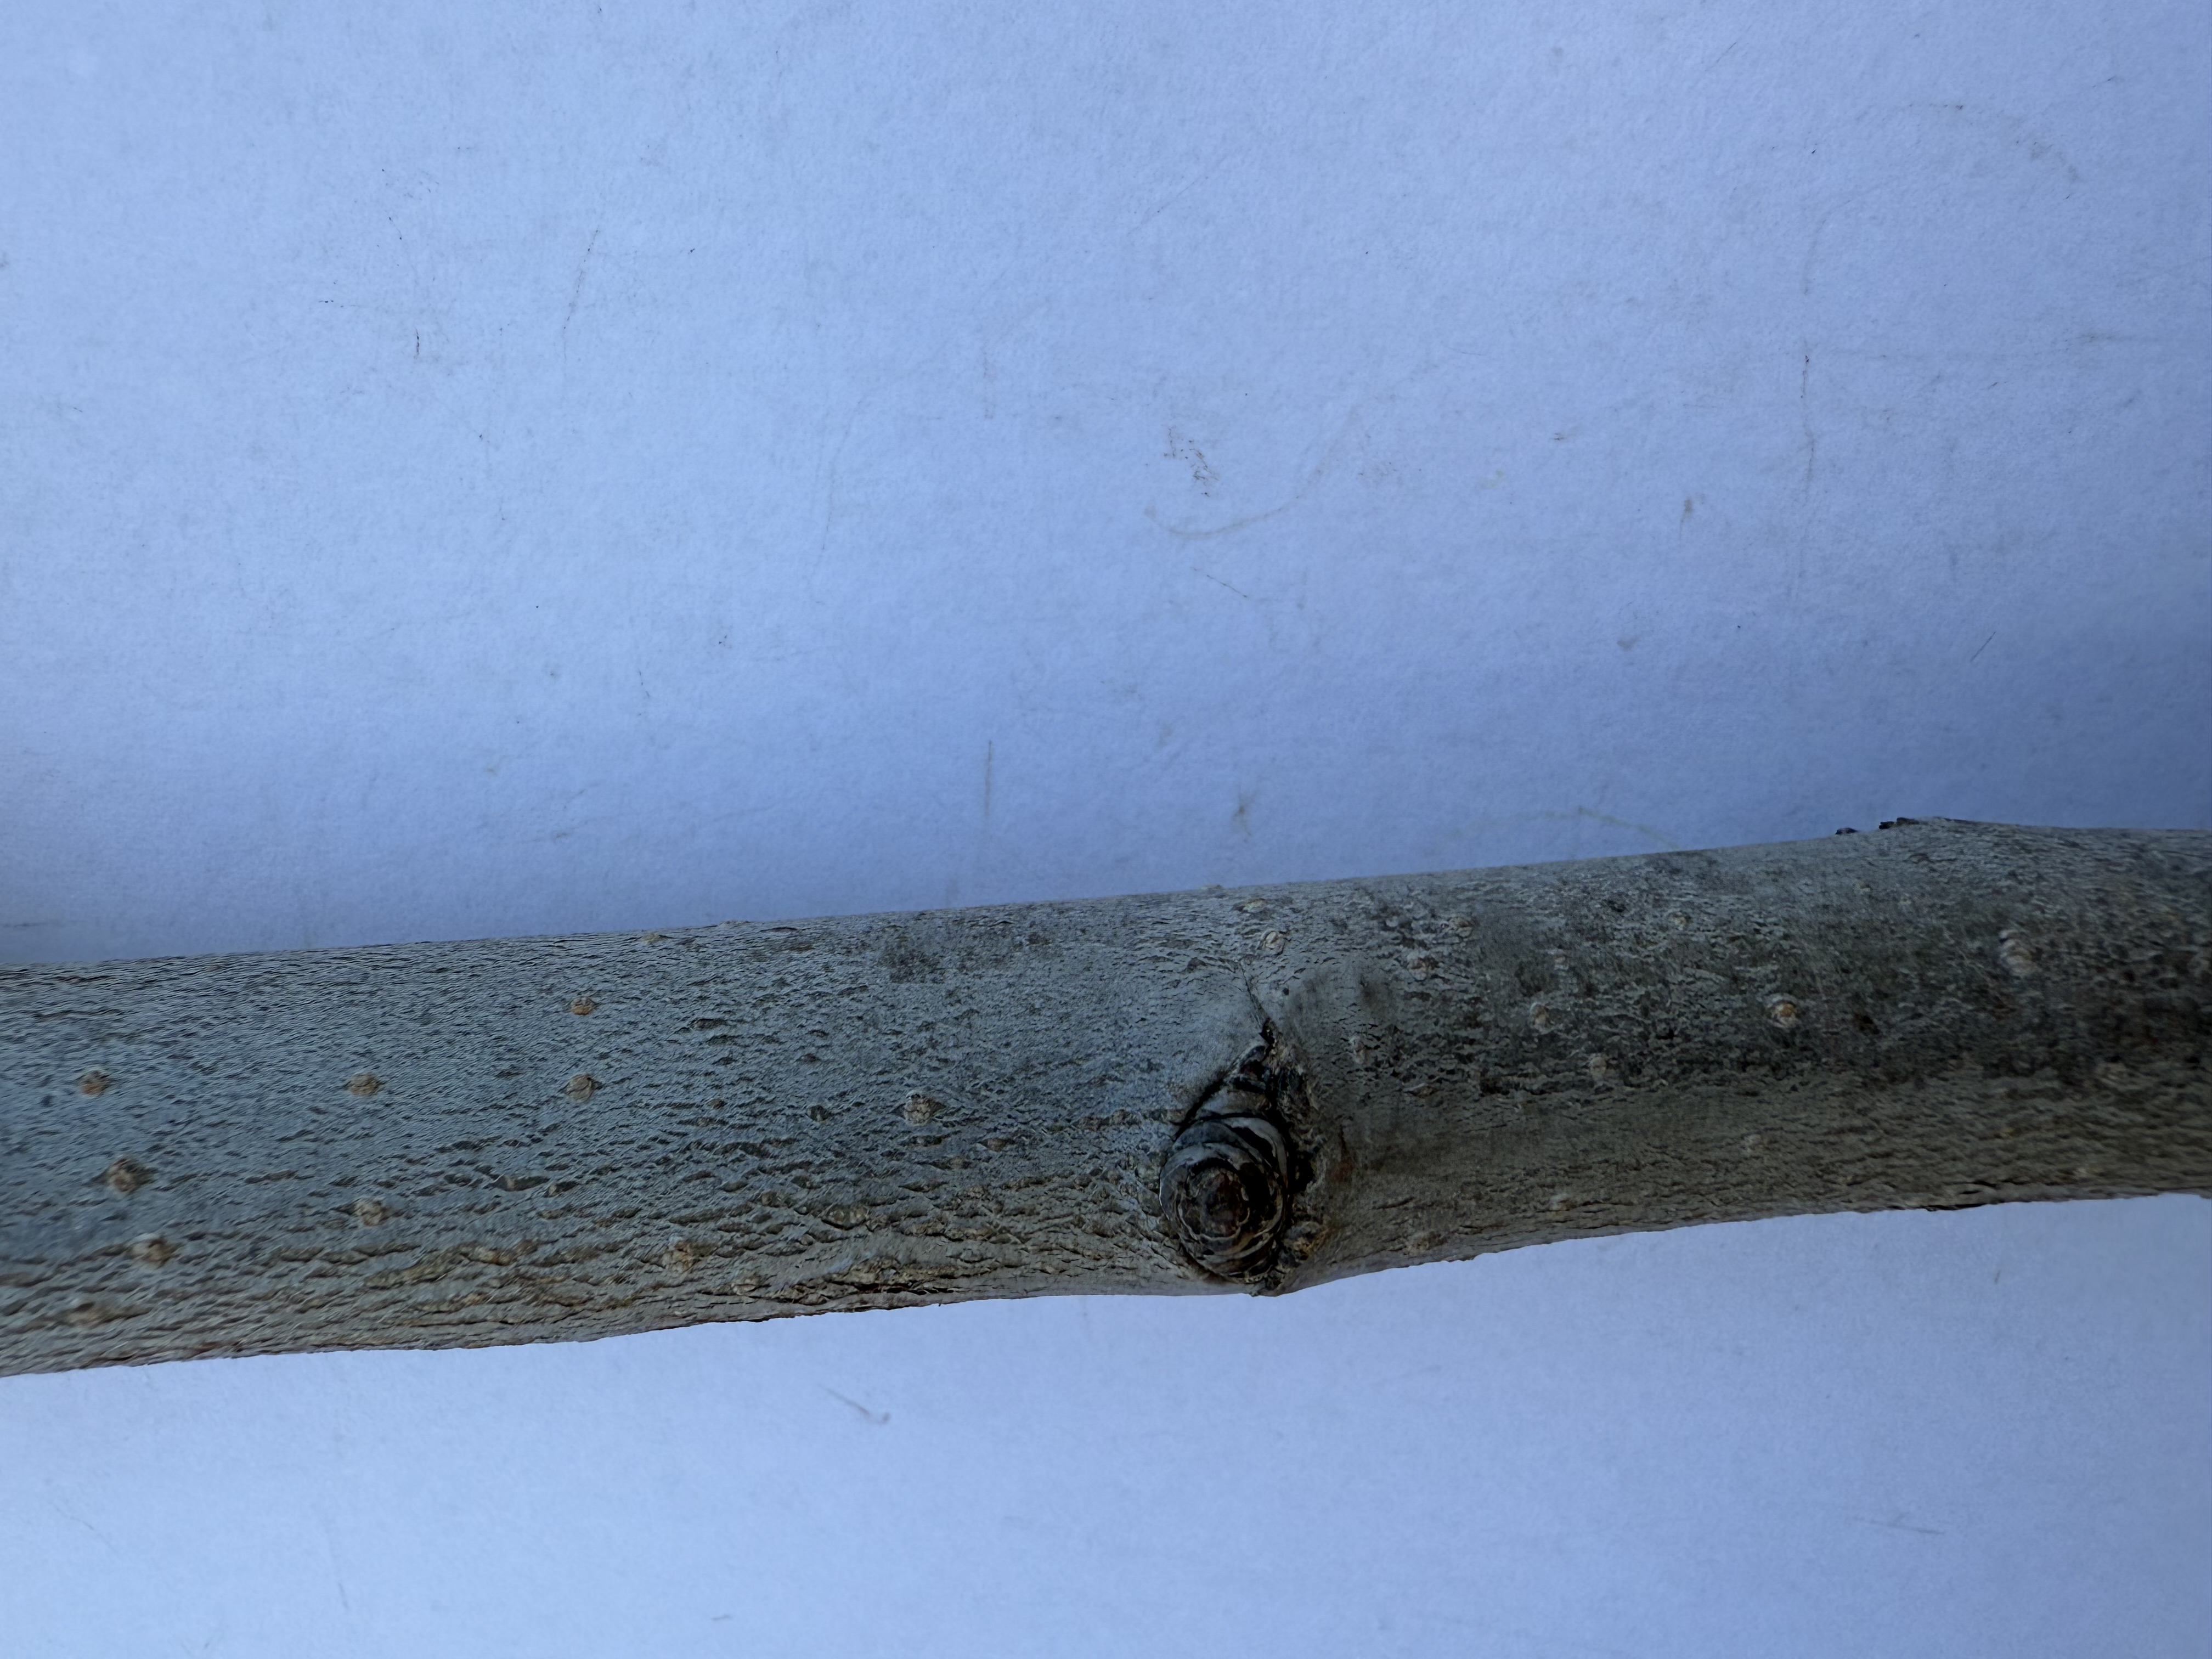
Variety: Margarita Marilla Pear